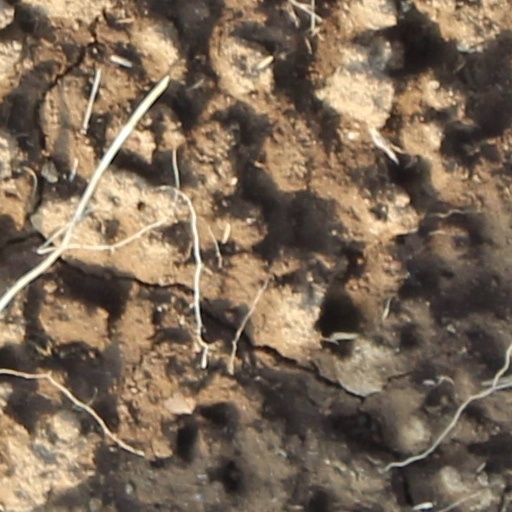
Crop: wheat